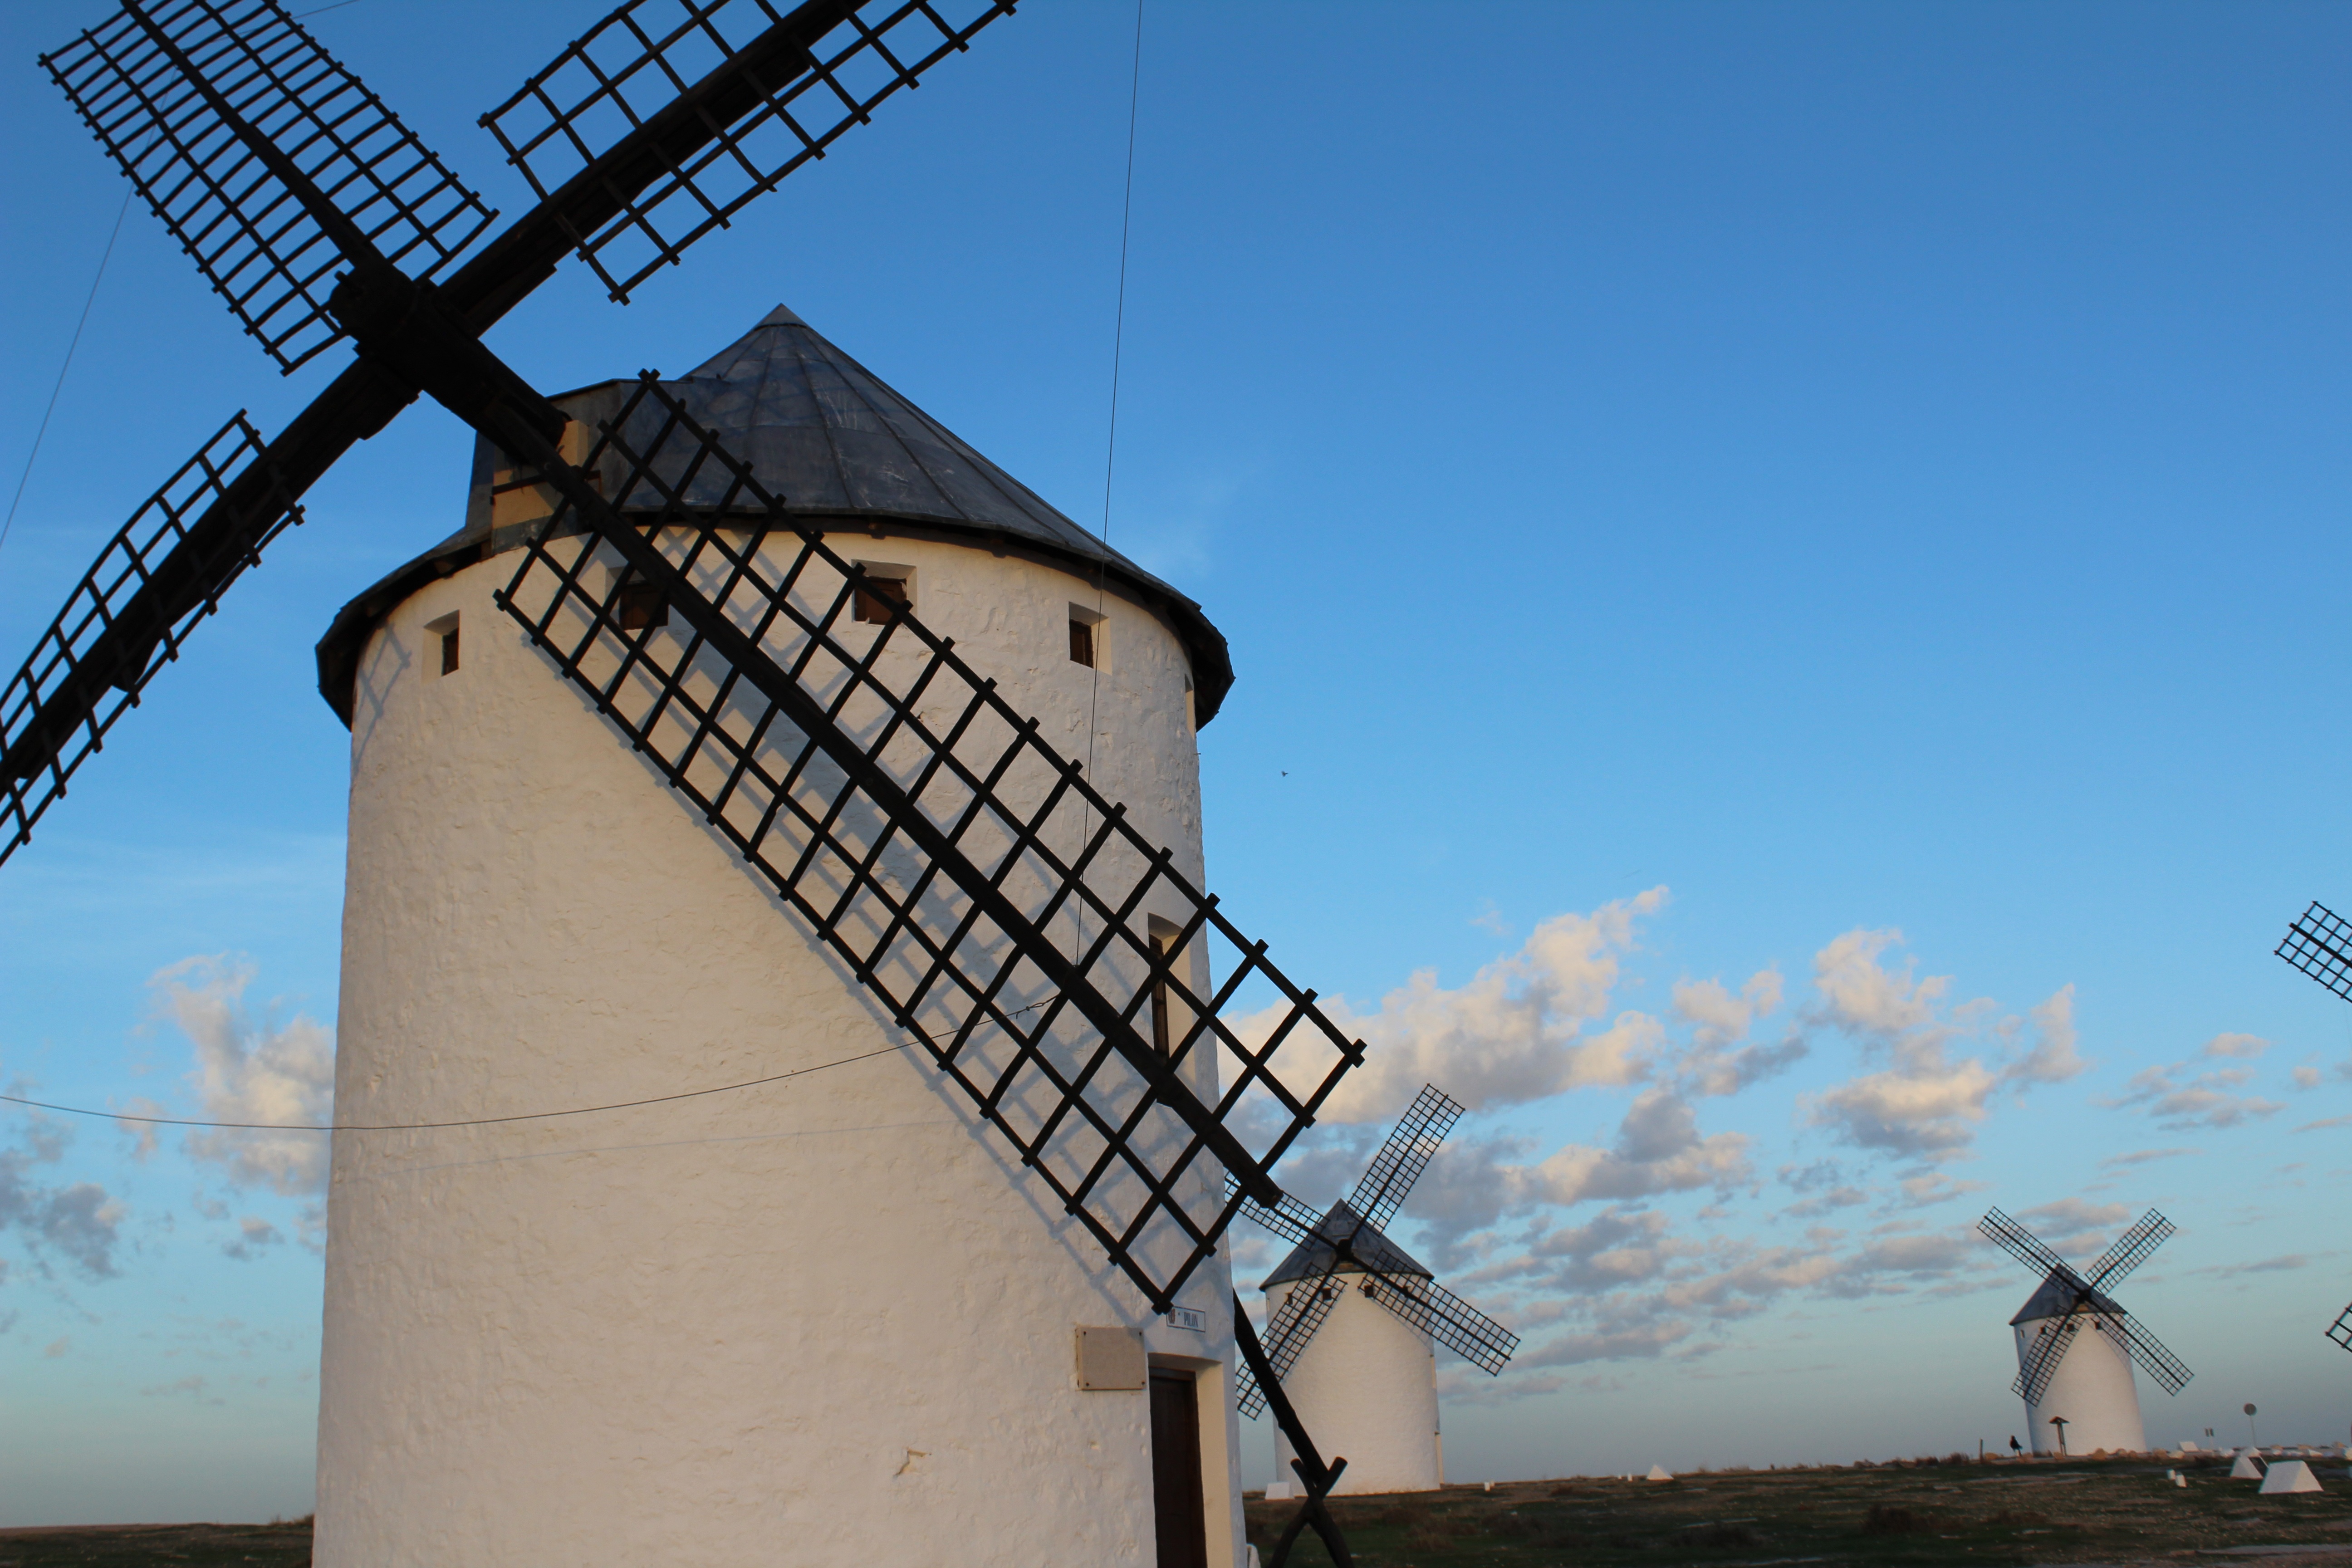
sky, windmill, wind, building, tower, mill, stain, windmills, giants, don quixote, castile la mancha